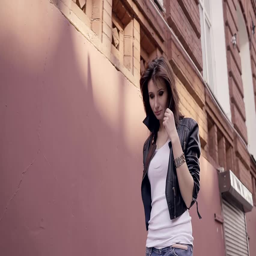
a middle - aged woman walks through the city during lunch break at work